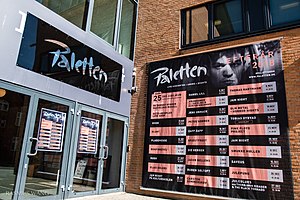
Paletten (Viborg)
Indgangen til Paletten
Paletten 2018 med efterårs programmet i banner.
Paletten er spillested for rytmisk musik i Viborg.